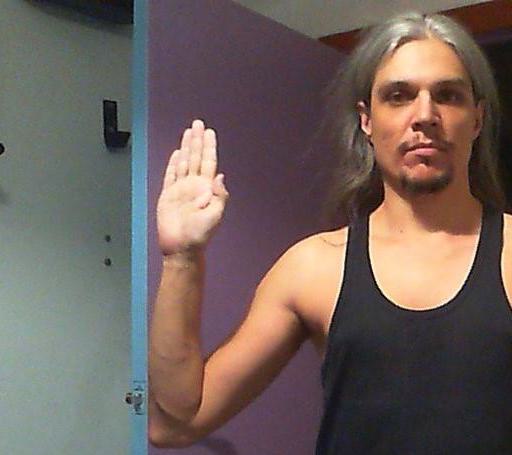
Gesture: stop